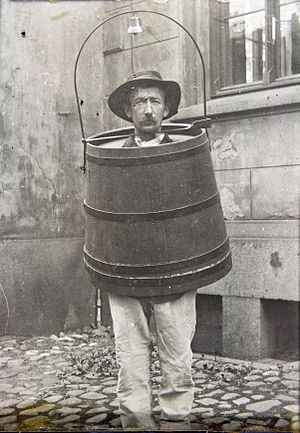
Spansk kappe
Foto af en mand iført spansk kappe.
En spansk kappe var et strafferedskab der anvendtes bl.a. i Danmark, indtil 1770'erne hvor Johann Friedrich Struensee stoppede anvendelsen af det.